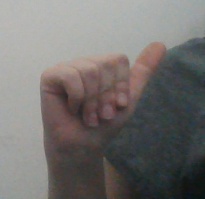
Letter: dhad